Buncrana

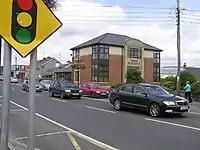
Buncrana Credit Union on Cockhill Road

In October 1905, Buncrana was the first town in County Donegal to receive electricity. It was generated at Swan Mill which continued to provide electricity for the town until September 1954 when Buncrana was brought under the ESB Rural Electrification Scheme.